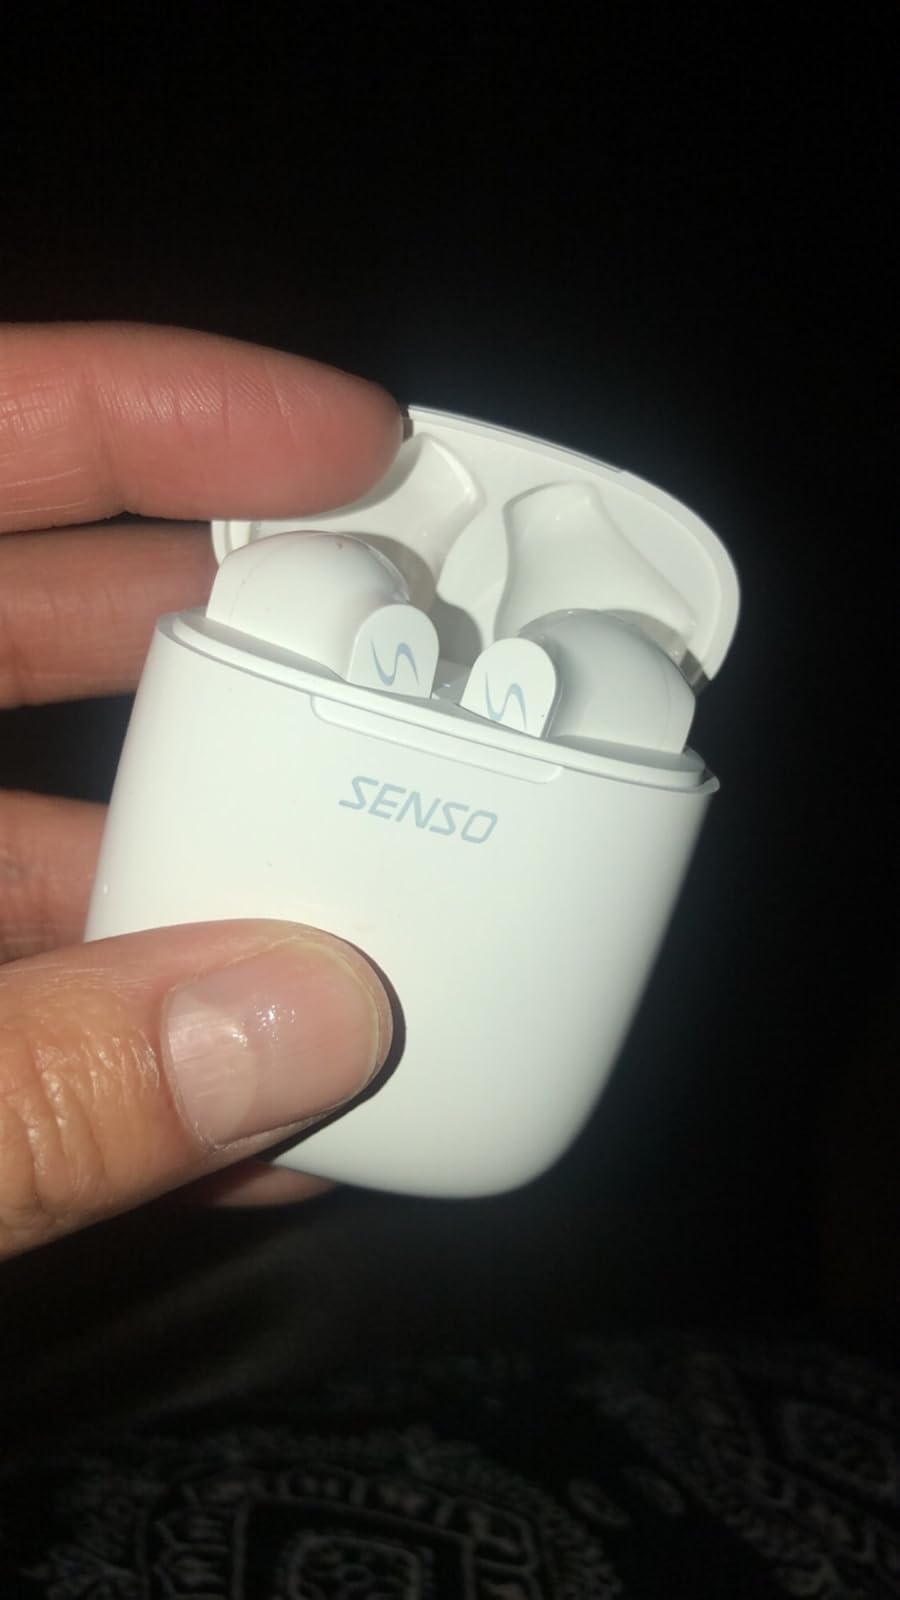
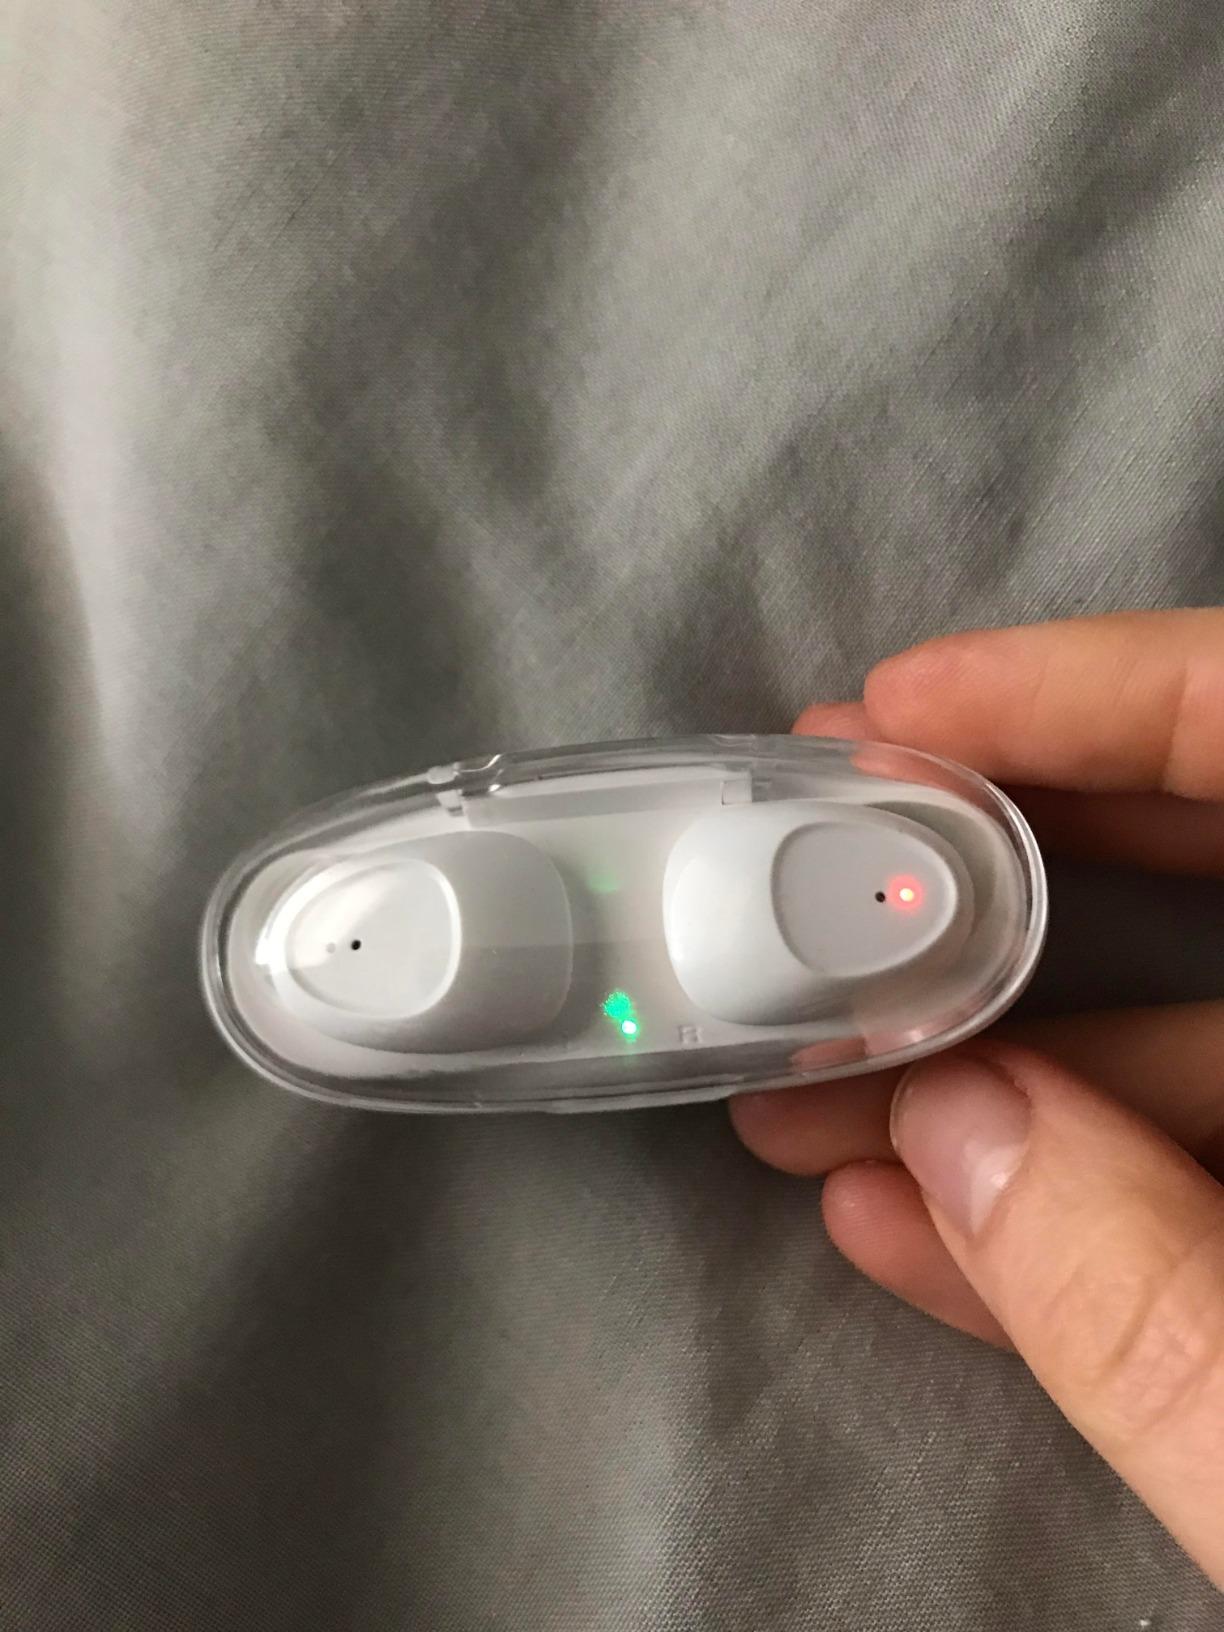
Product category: earbuds
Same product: no